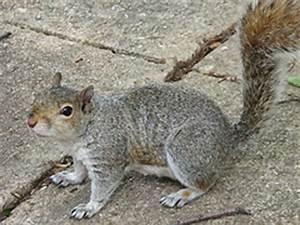
squirrel